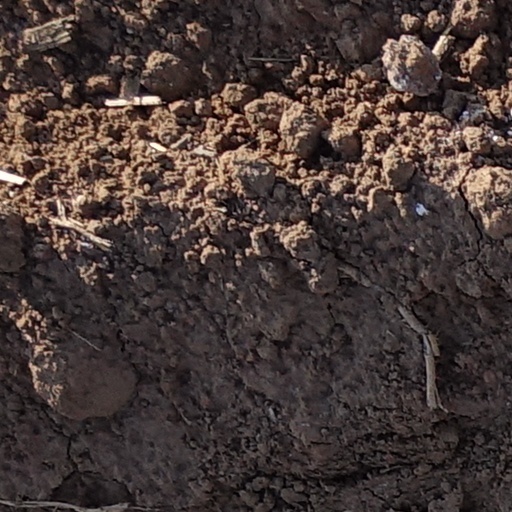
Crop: wheat